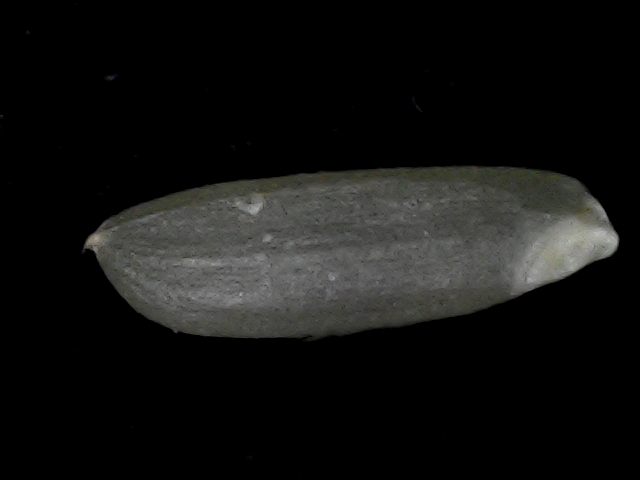
Rice variety: BD56